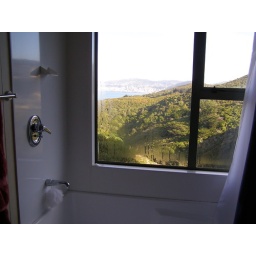
bathroom of our house in Wellington